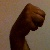
The image shows a hand gesture representing the letter 'M' in Indian Sign Language.